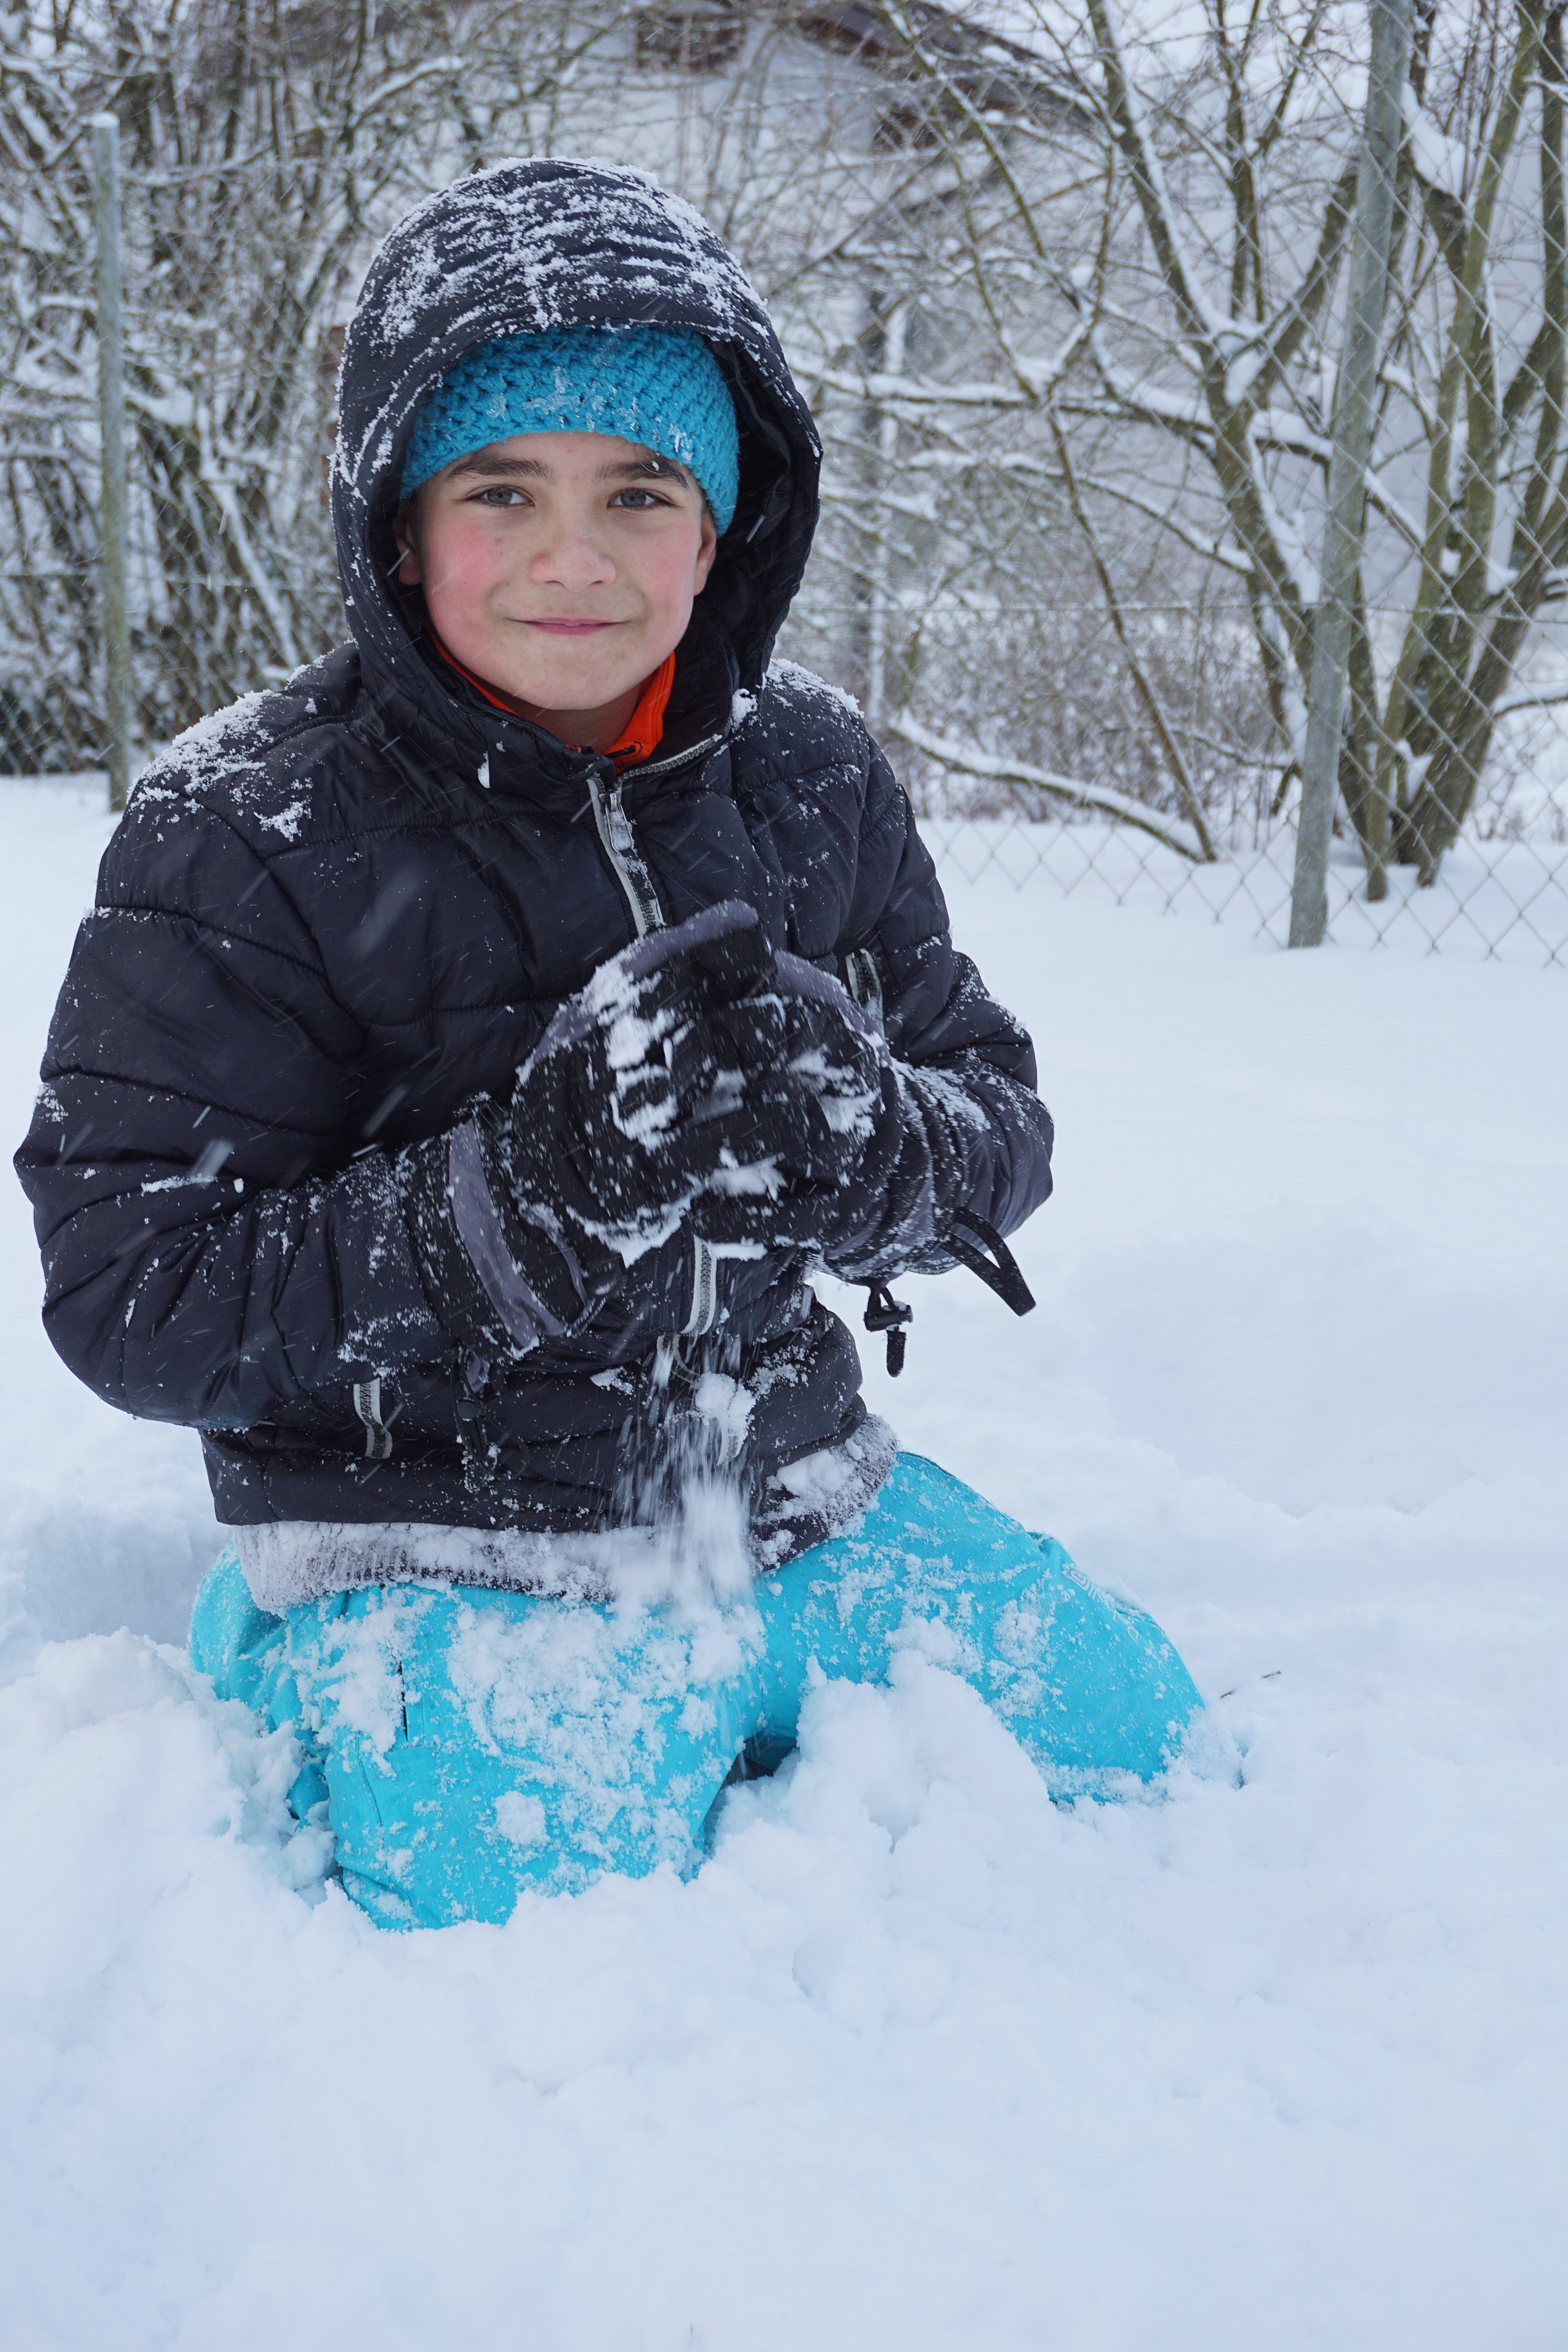
tree, snow, cold, winter, girl, play, boy, vacation, ice, action, child, headgear, outerwear, throw, fun, blizzard, freezing, snow ball, winter storm, snowball fight